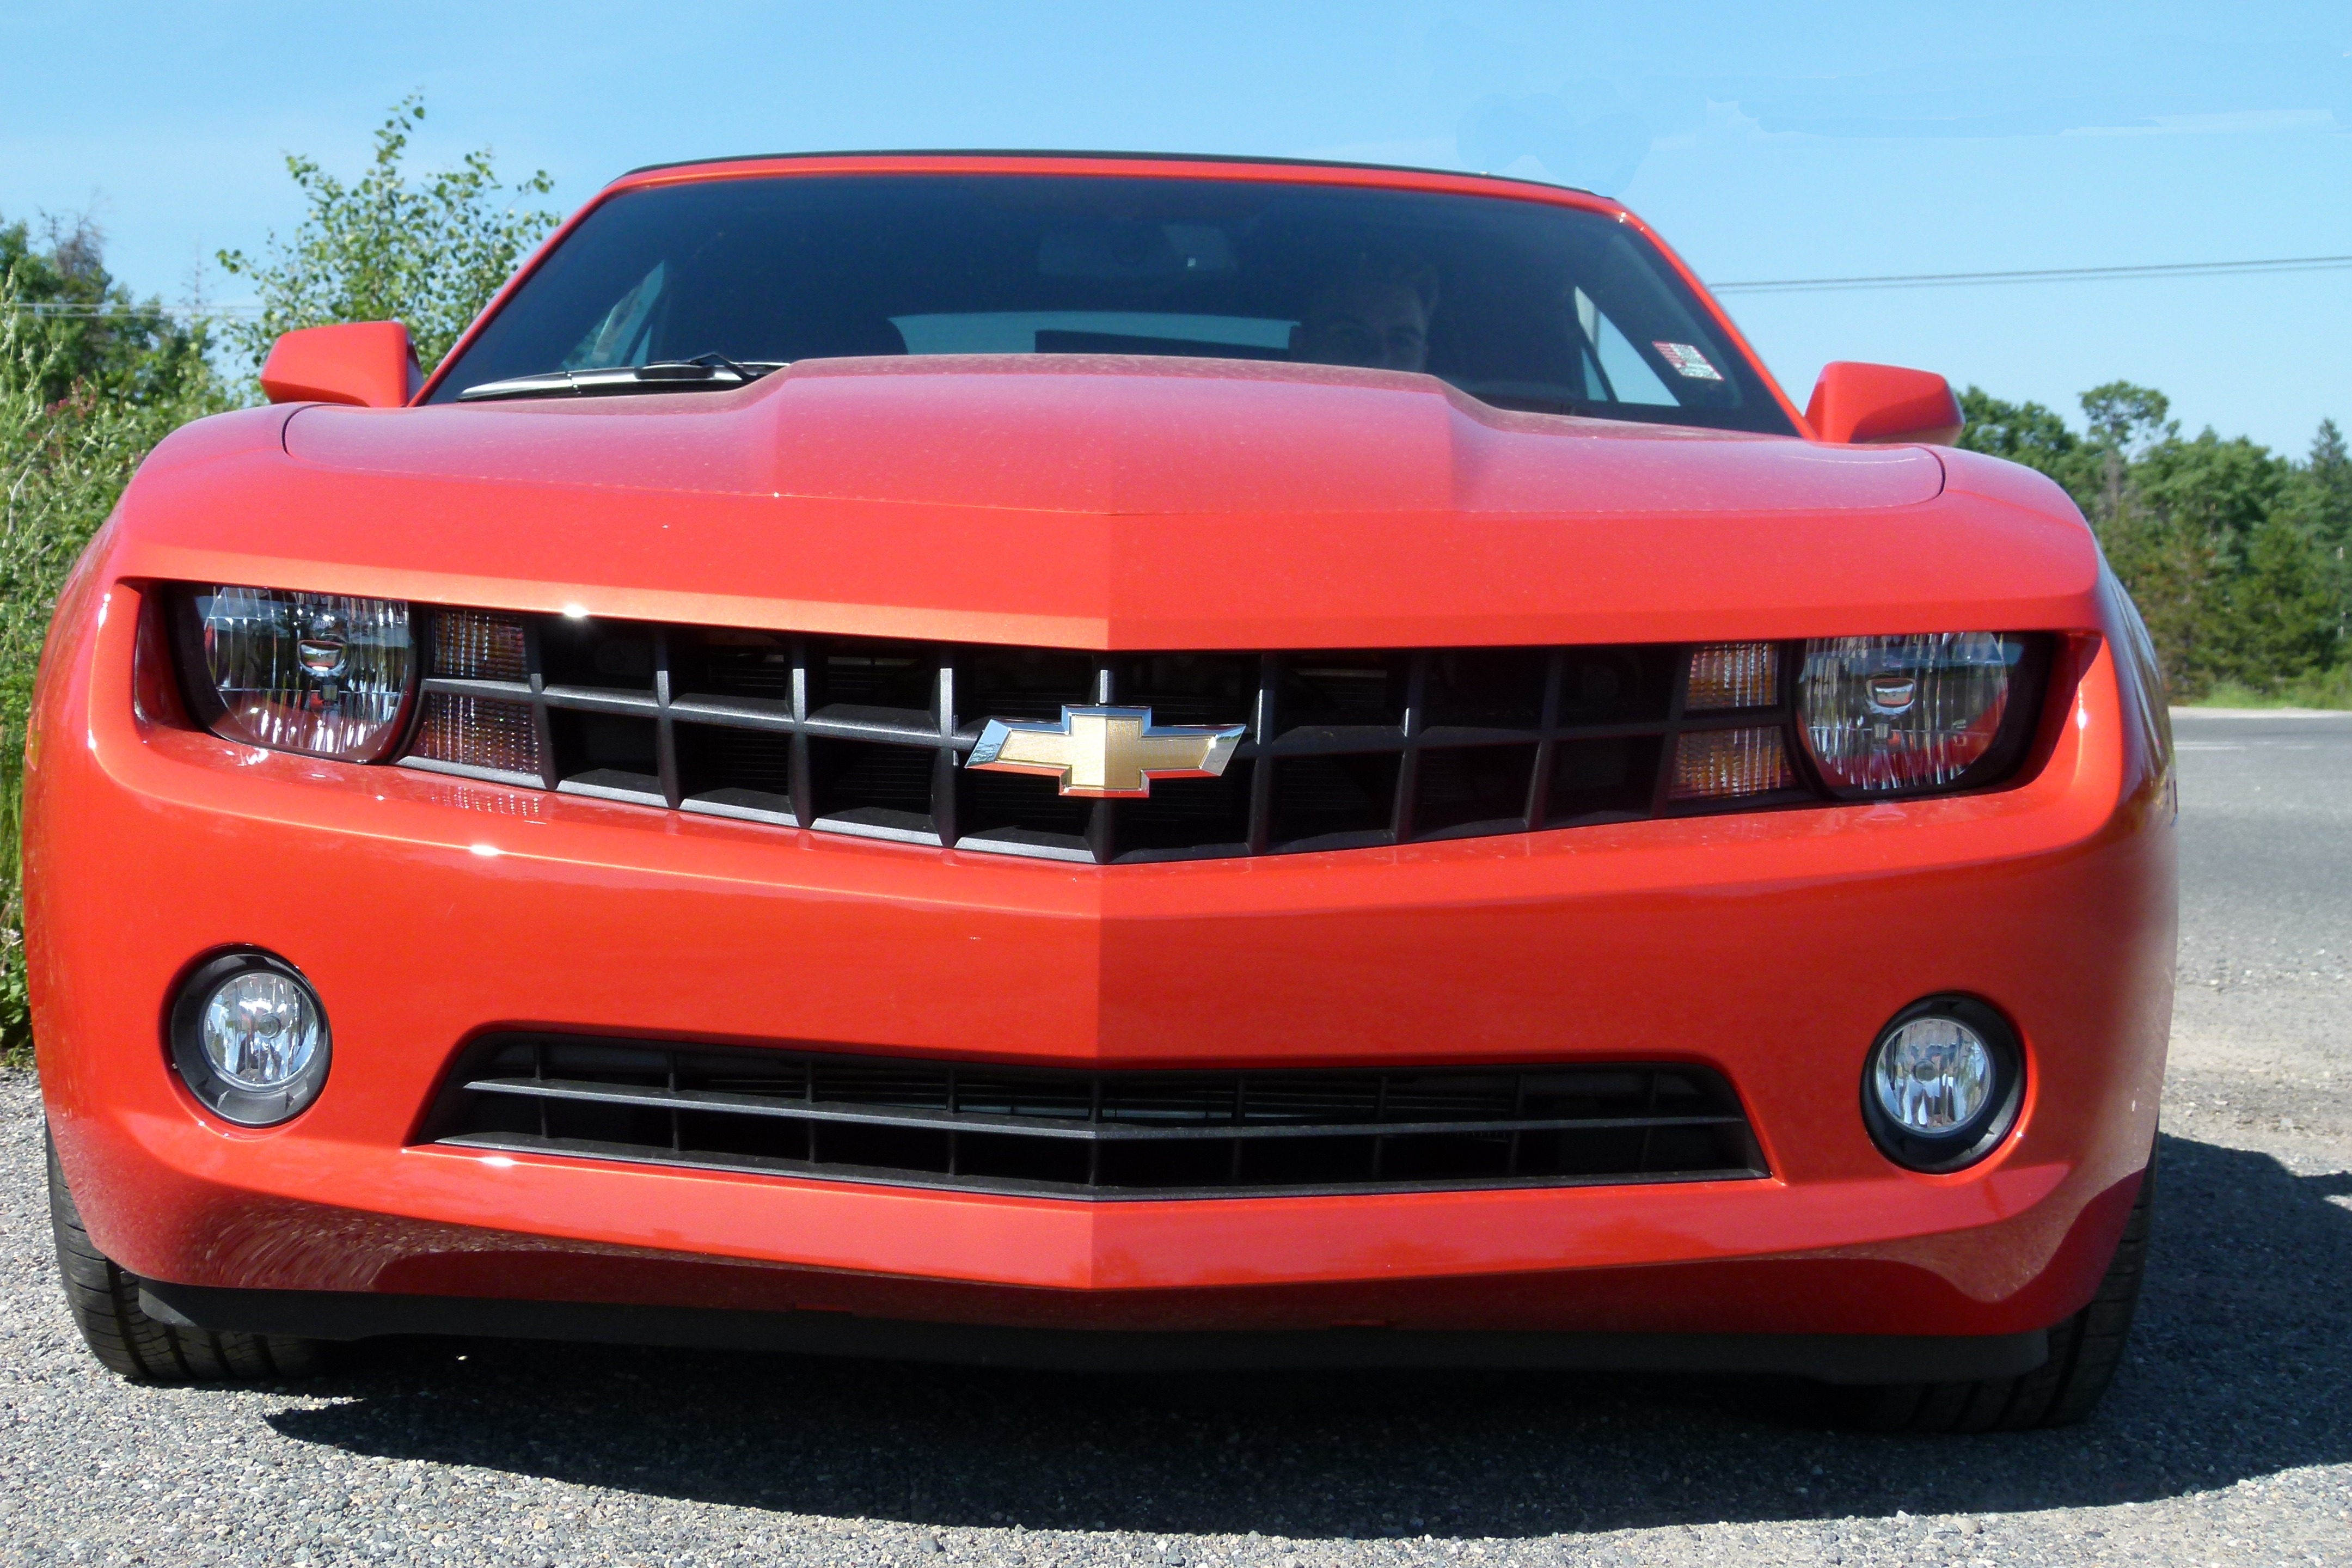
car, wheel, automobile, transportation, transport, red, vehicle, metal, grille, sports car, bumper, muscle car, camaro, chevrolet, coupe, metallic, land vehicle, automobile make, automotive exterior, compact car, automotive design, chevrolet camaro